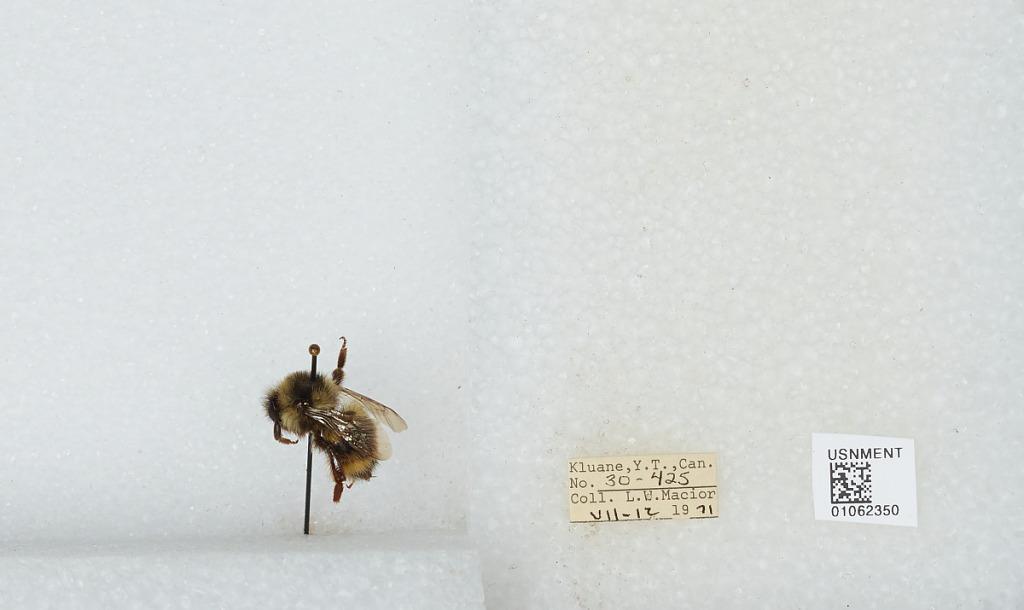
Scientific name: Bombus bifarius nearcticus
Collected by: L. Macior
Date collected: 1971-7-12
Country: Canada
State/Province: Yukon Territory
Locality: Kluane
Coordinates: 60.75, -139.5